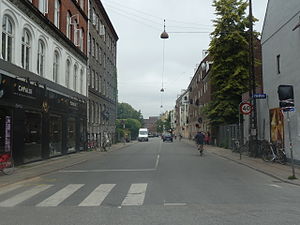
Stengade (København)
Stengade set fra Nørrebrogade.
Stengade er en gade beliggende på Indre Nørrebro, København. Stengade, der er ca. 300 m lang, forbinder Korsgade i syd med Nørrebrogade i nord.